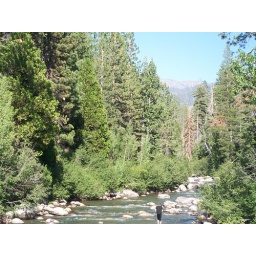
Another beautiful thing in cali - clear water rivers ...